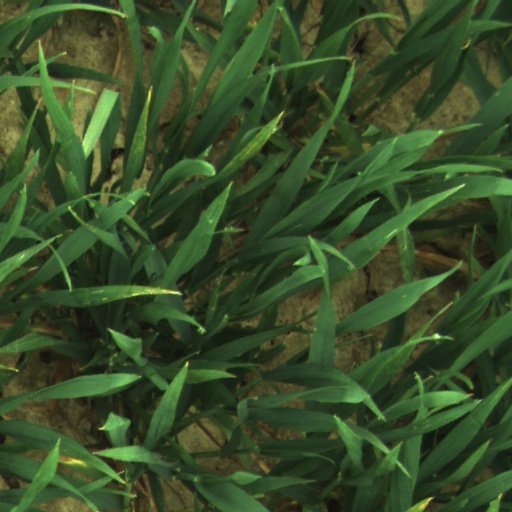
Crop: wheat